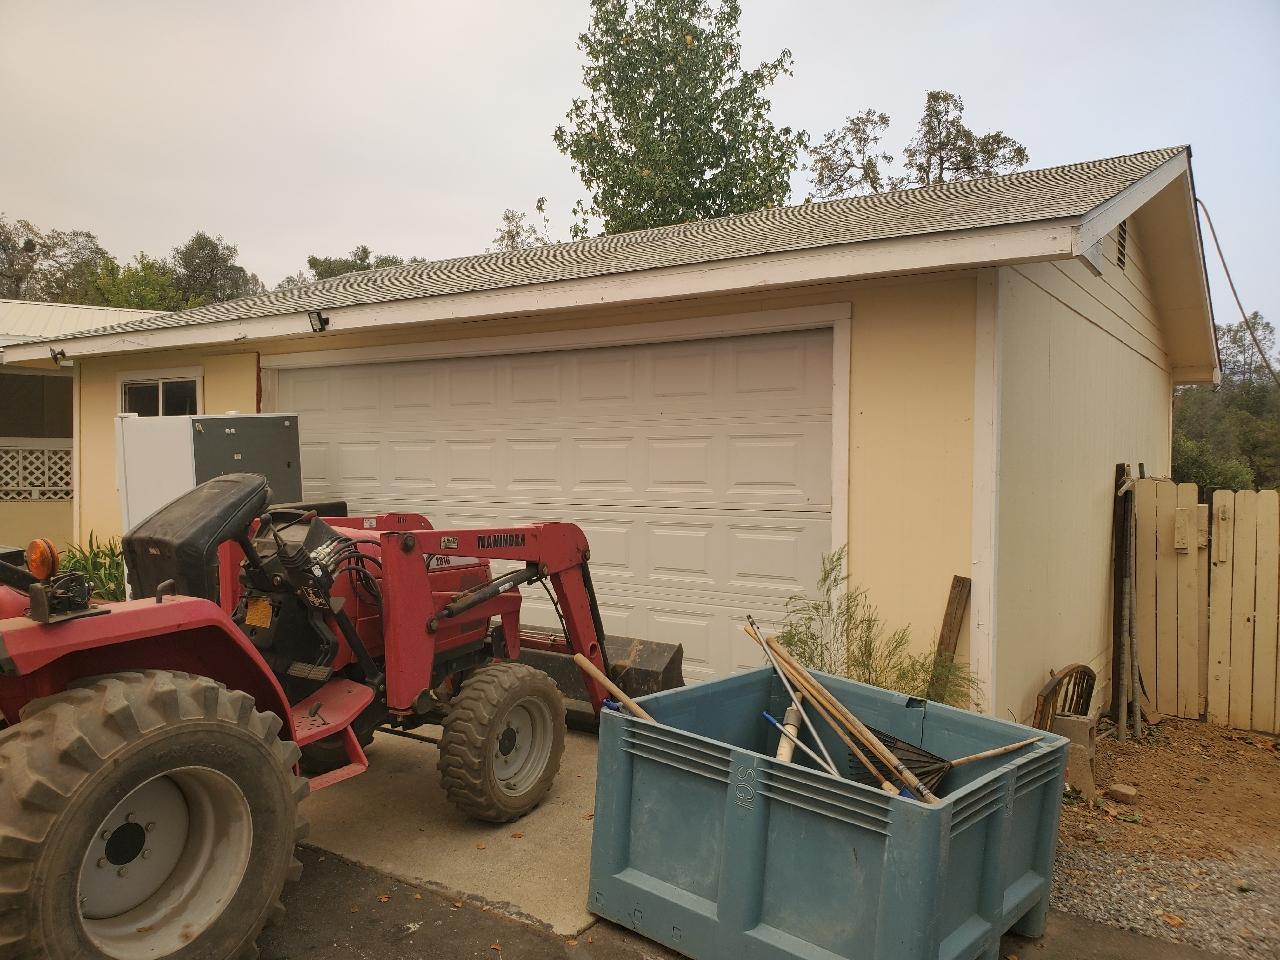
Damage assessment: no_damage